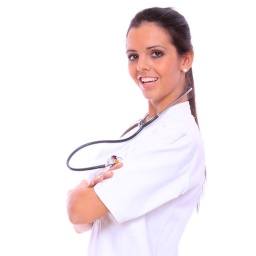
A friendly female doctor isolated over white